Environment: real
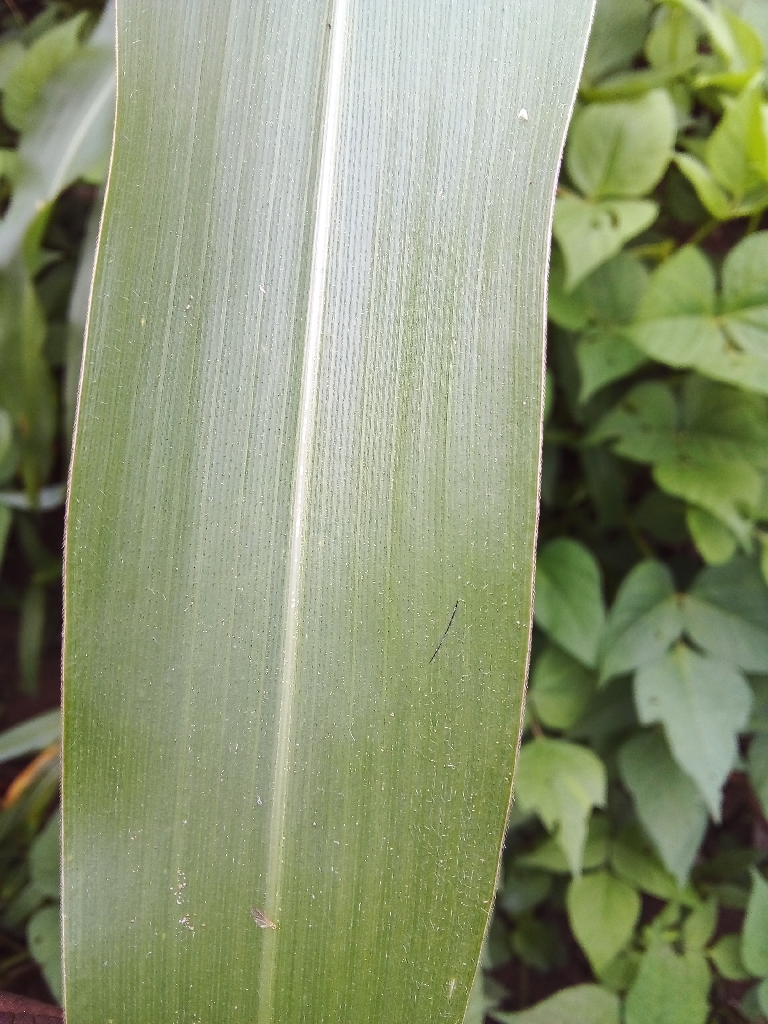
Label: healthy